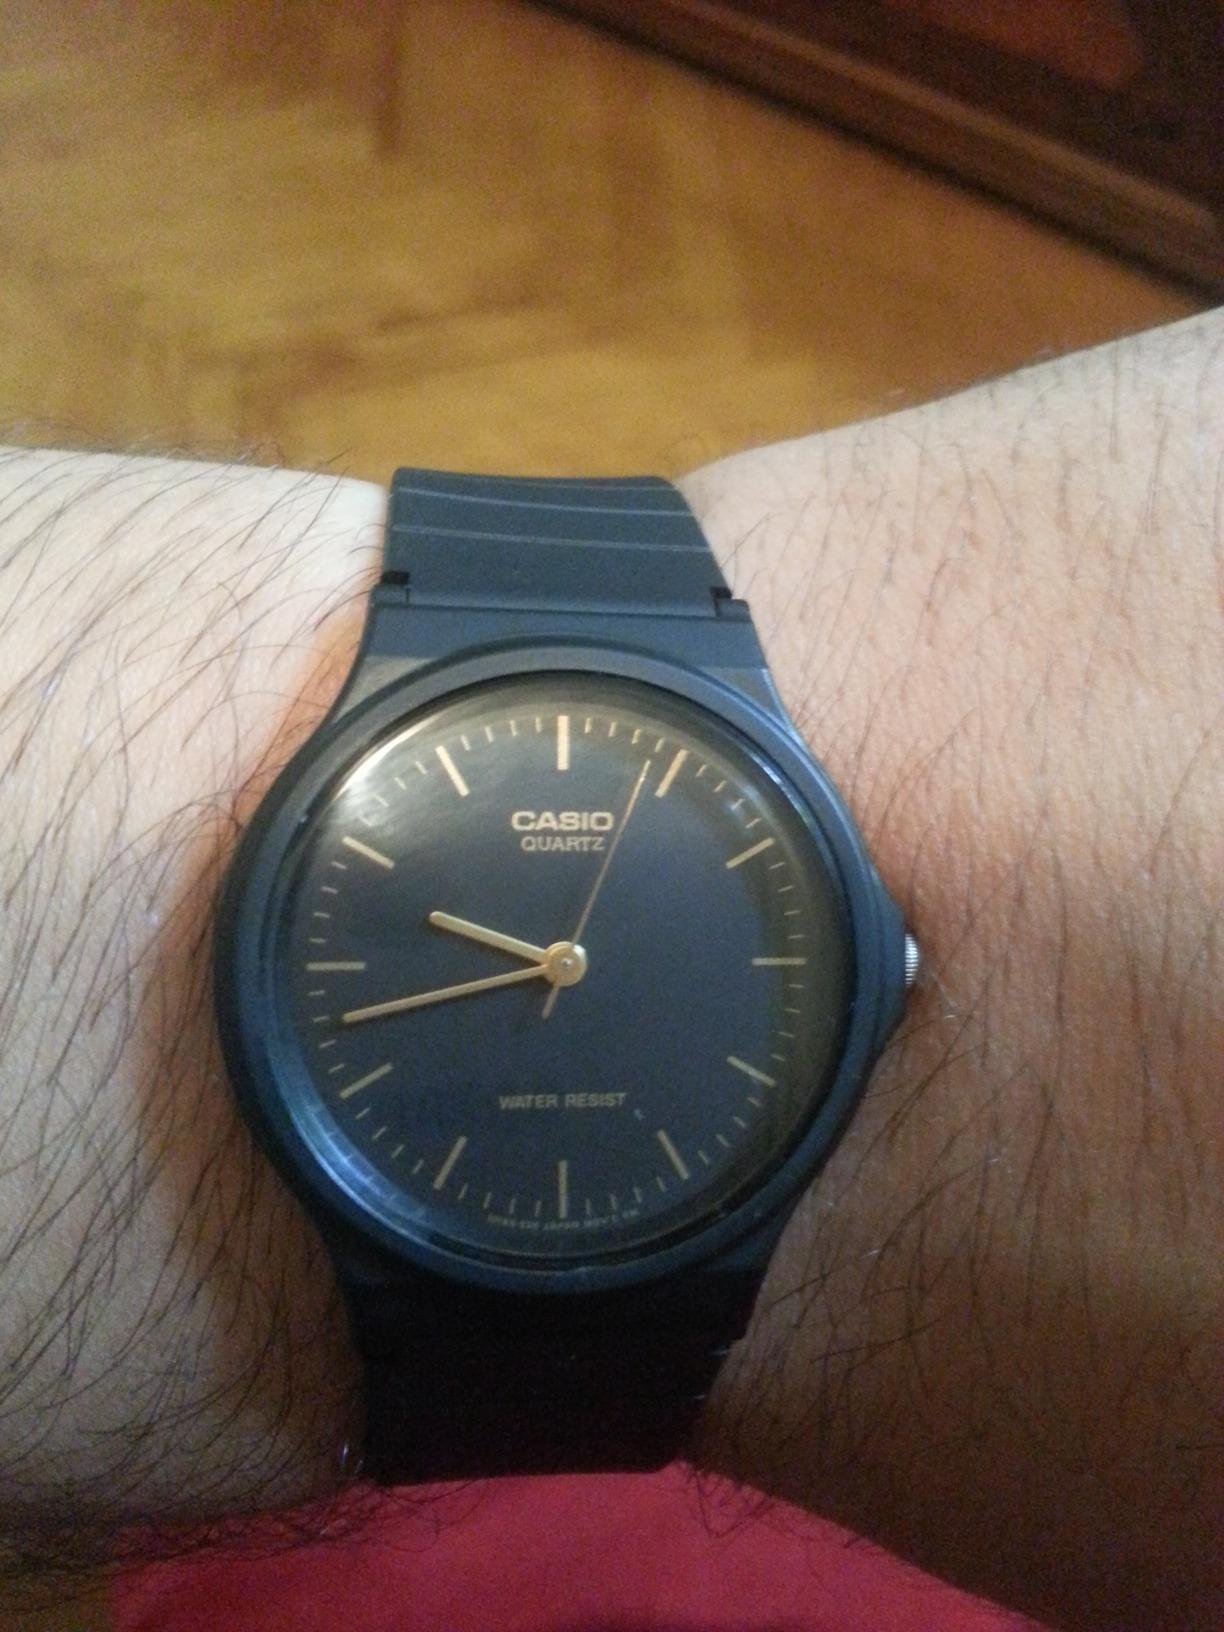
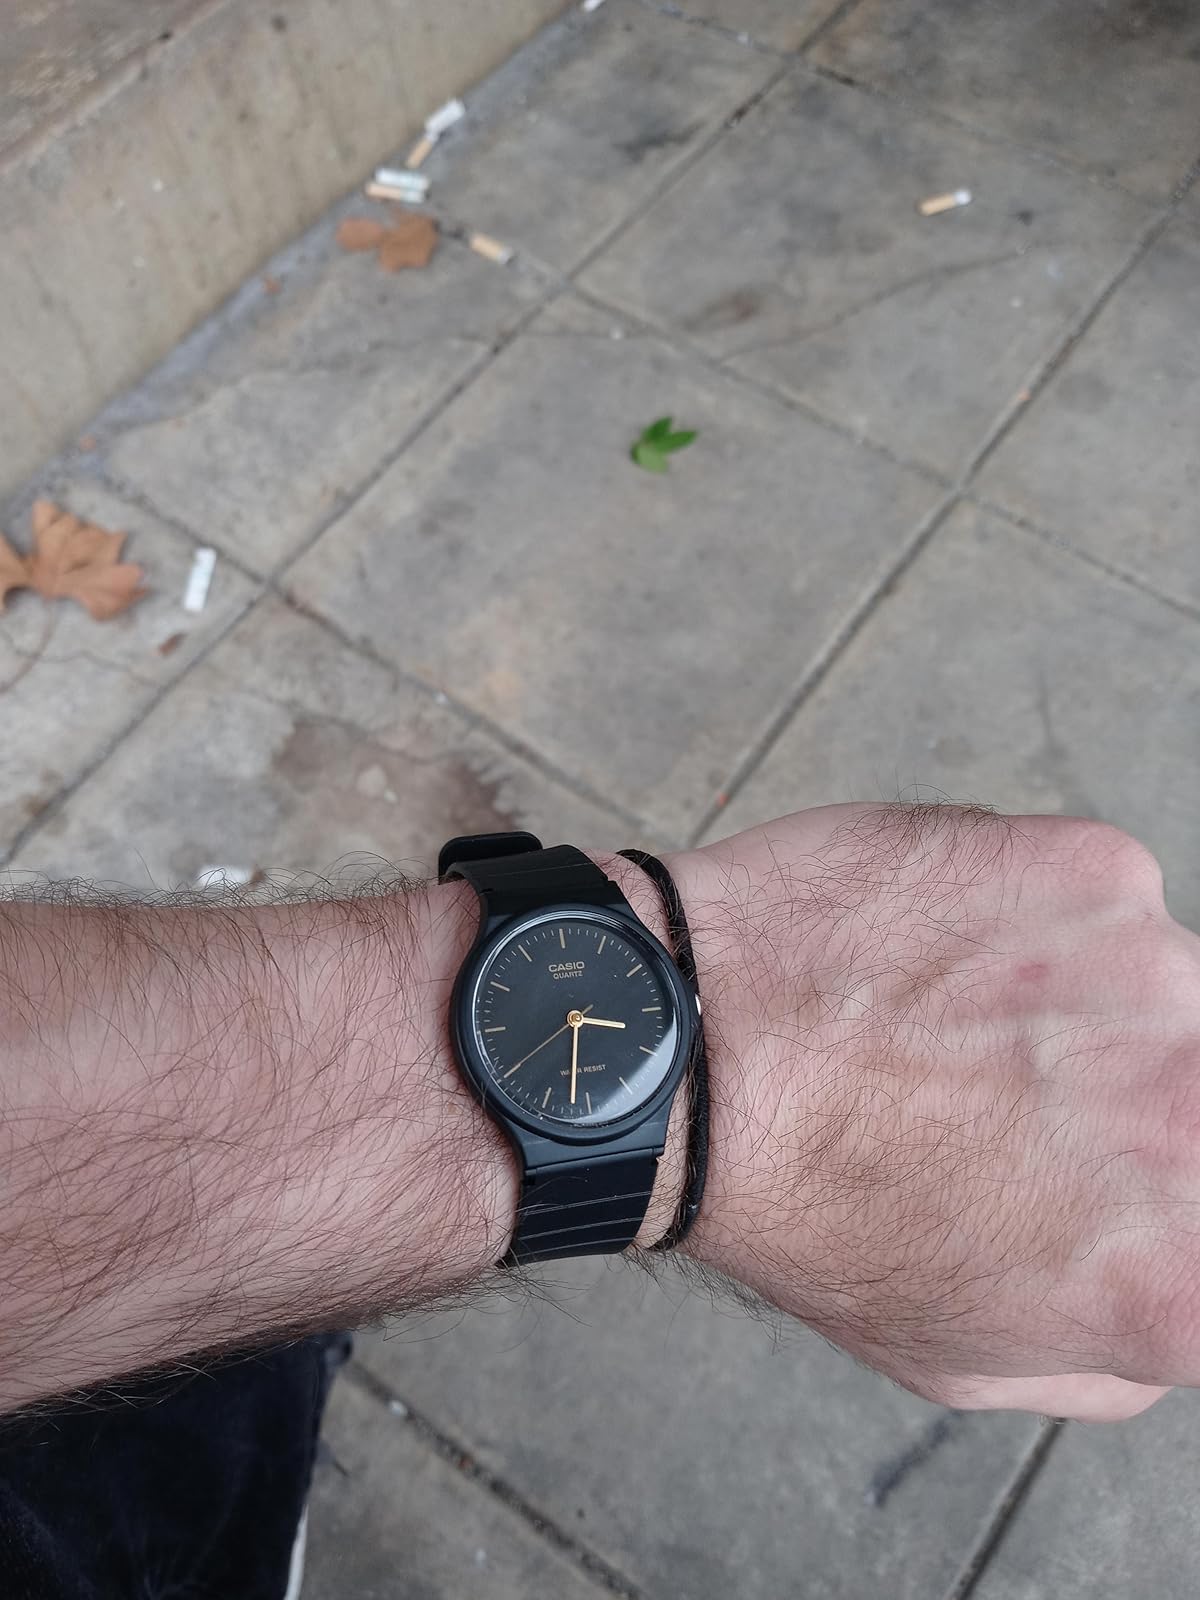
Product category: accessories_watch
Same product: yes